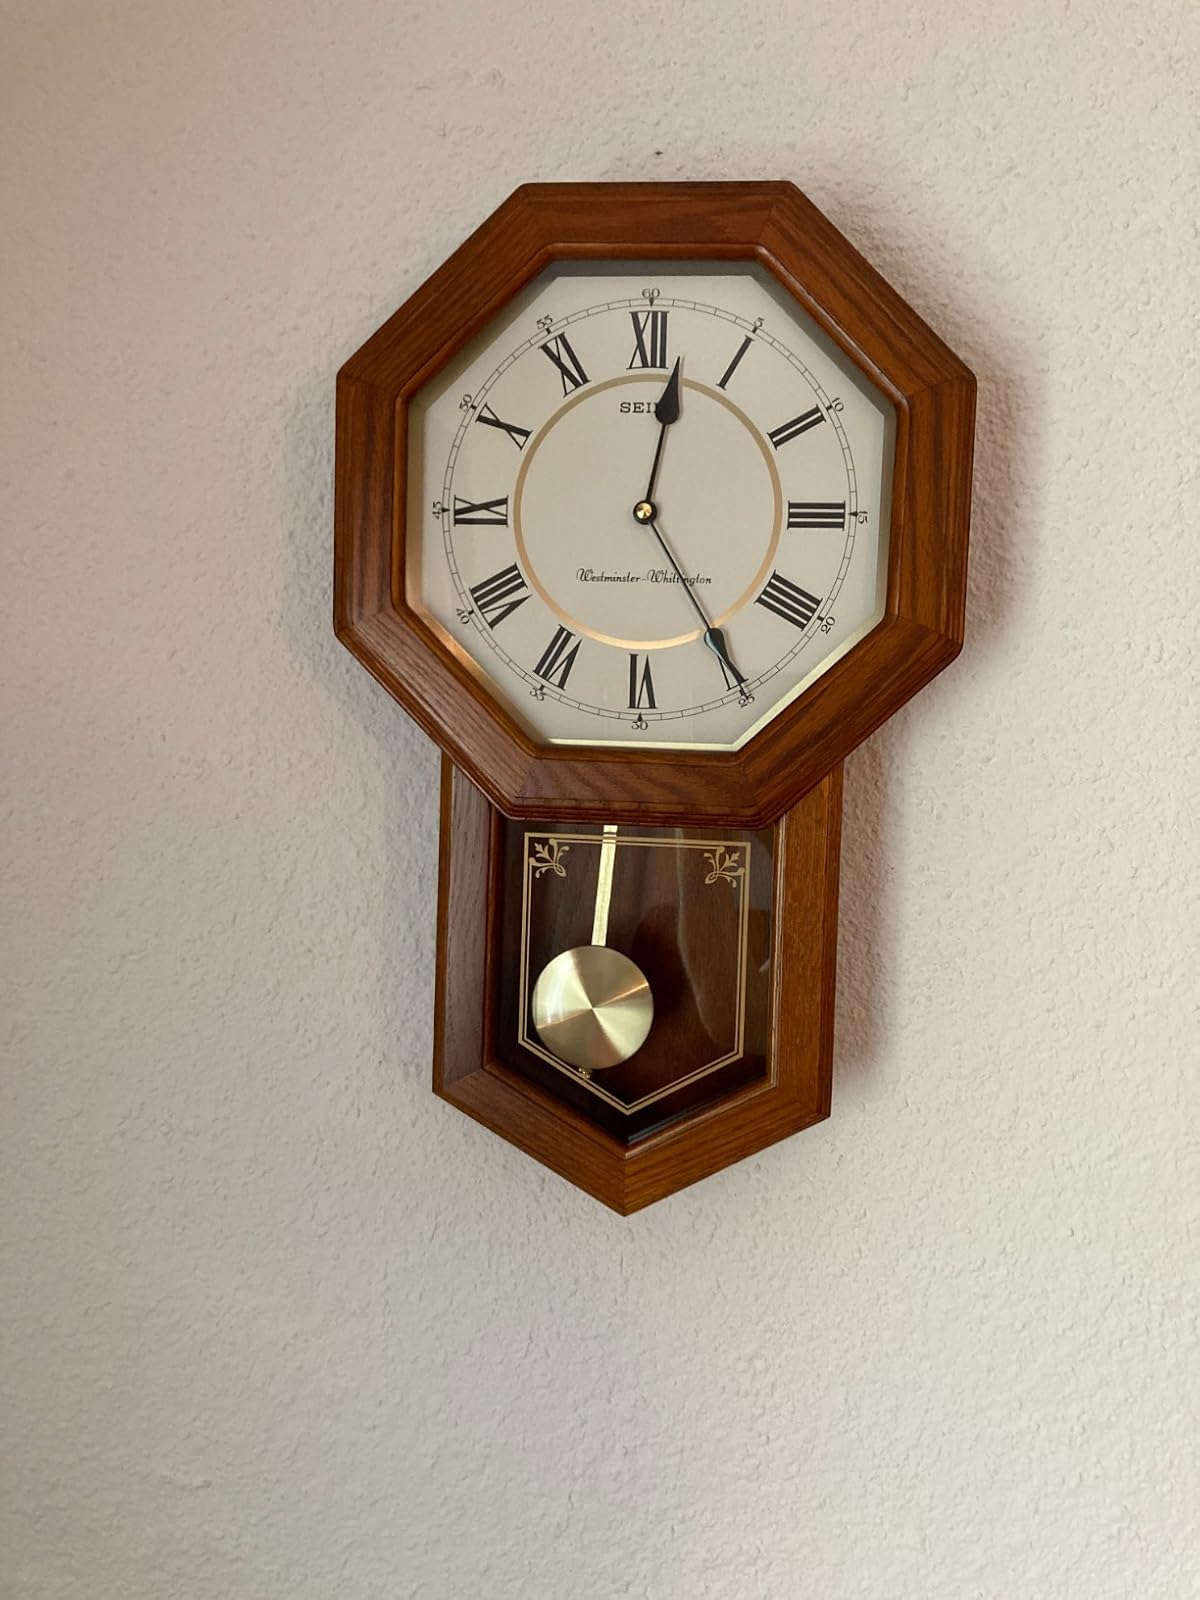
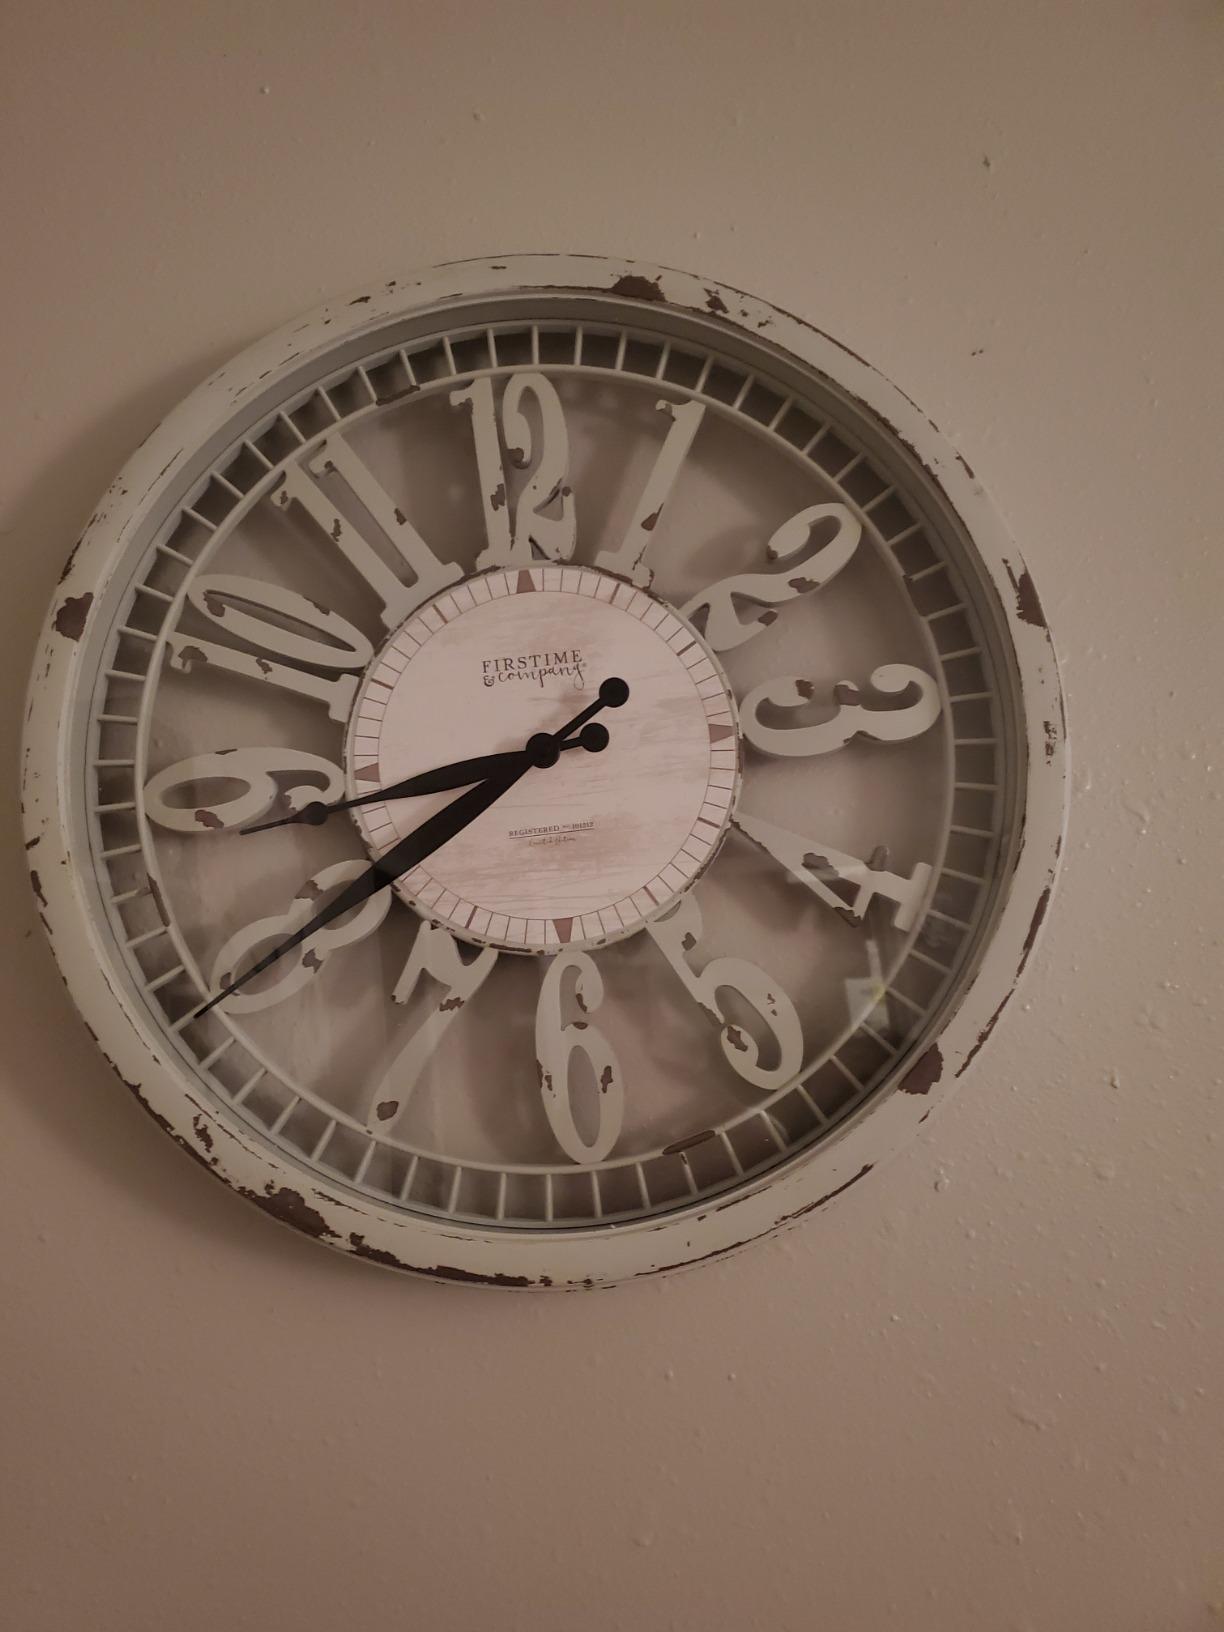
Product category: clock
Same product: no